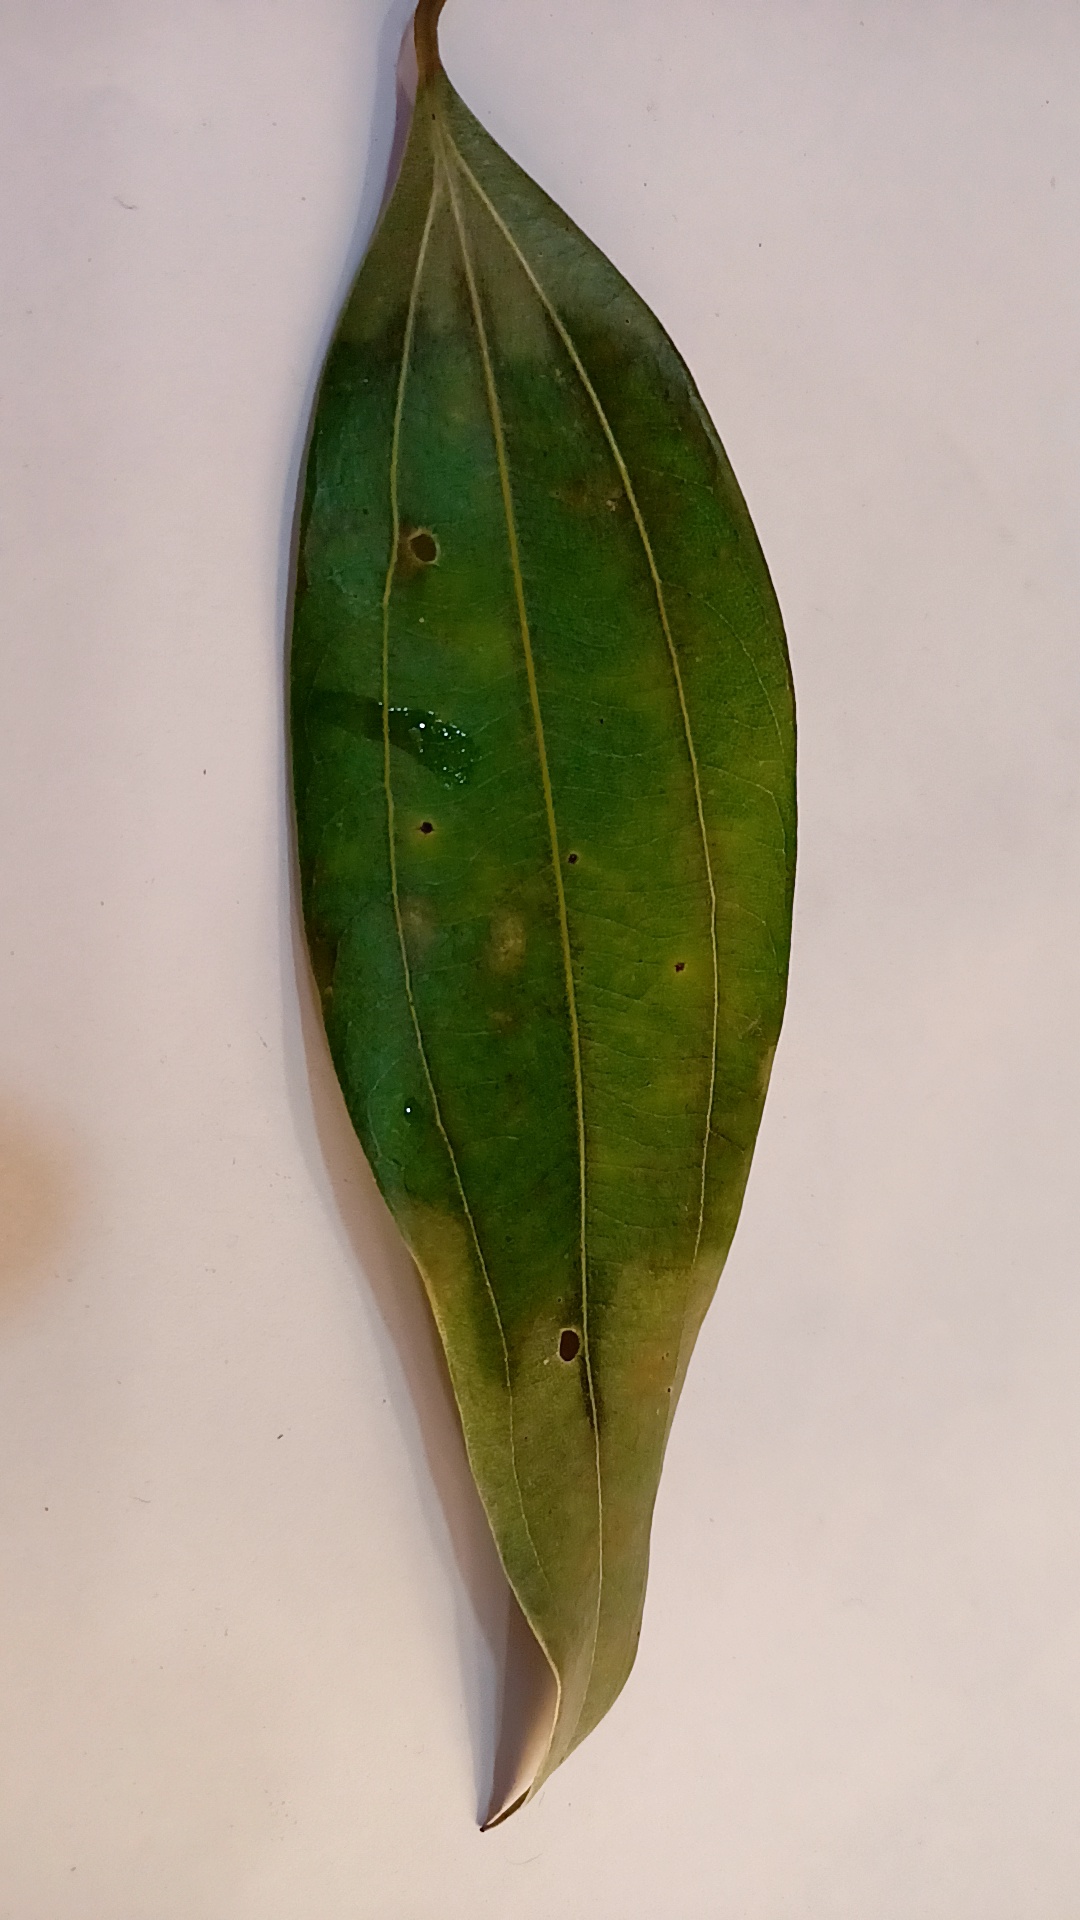
Label: Disease